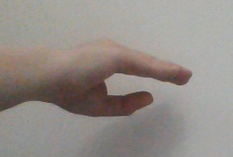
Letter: jeem